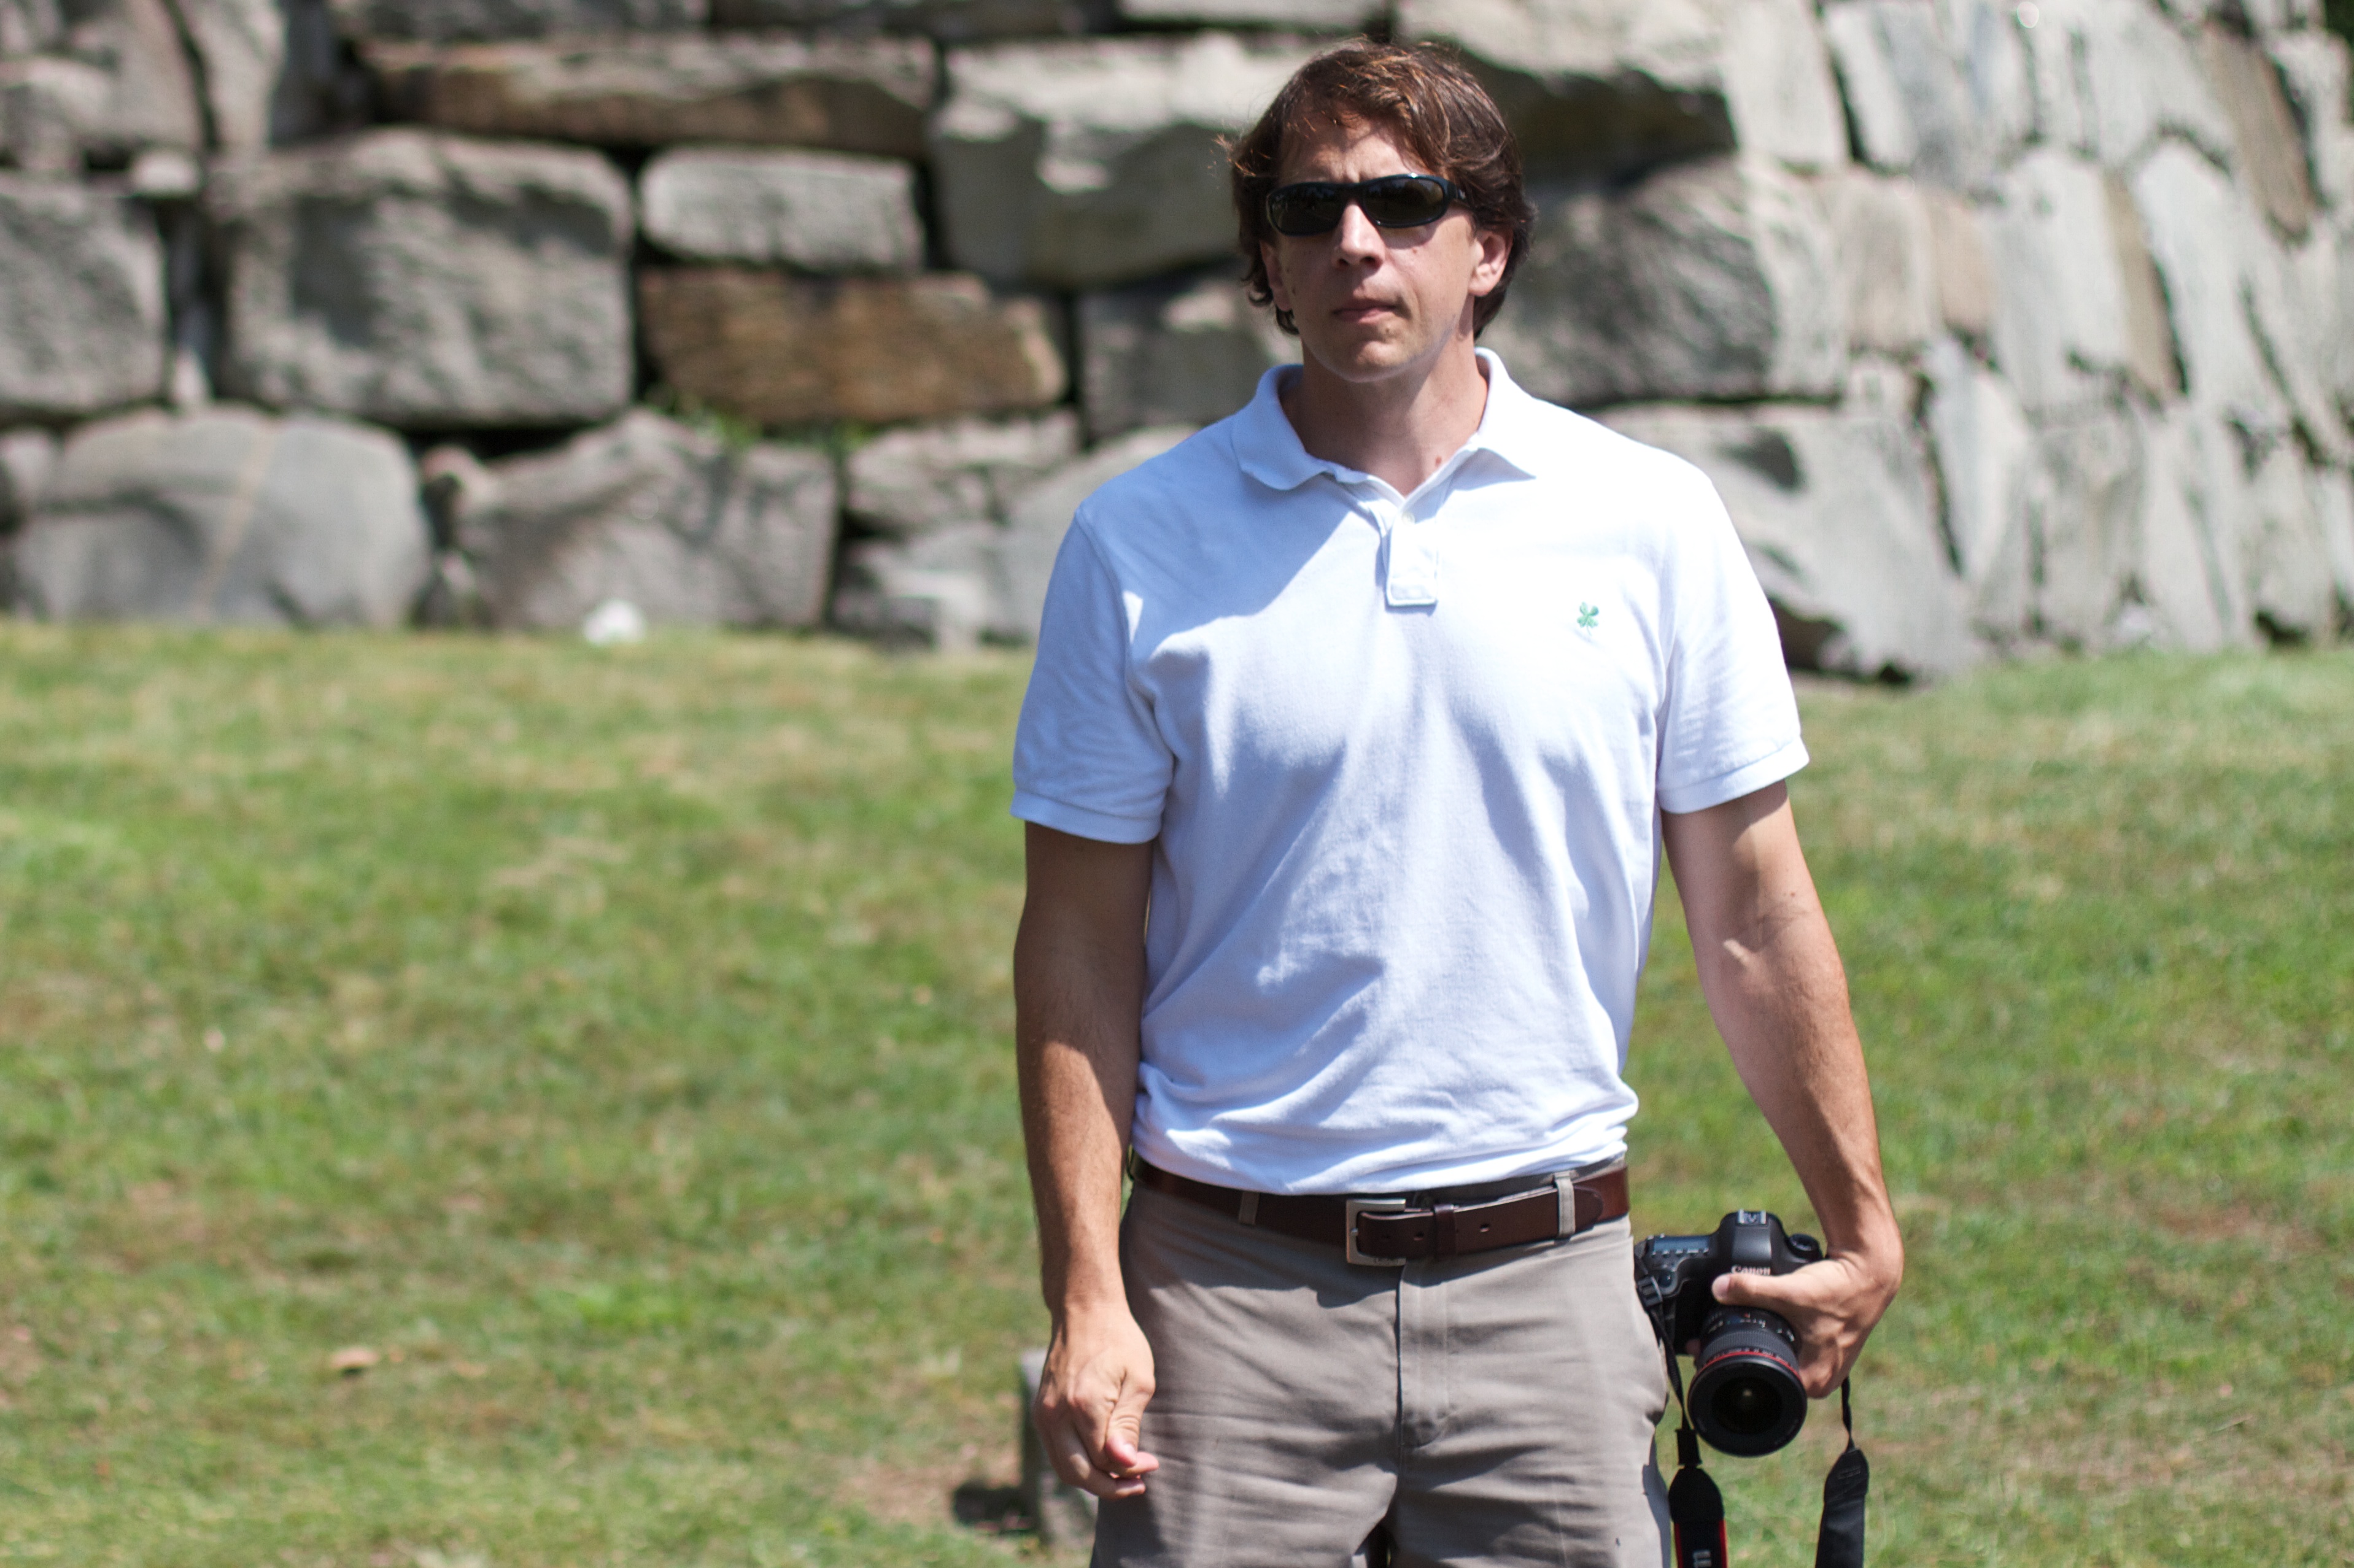
man, person, sports